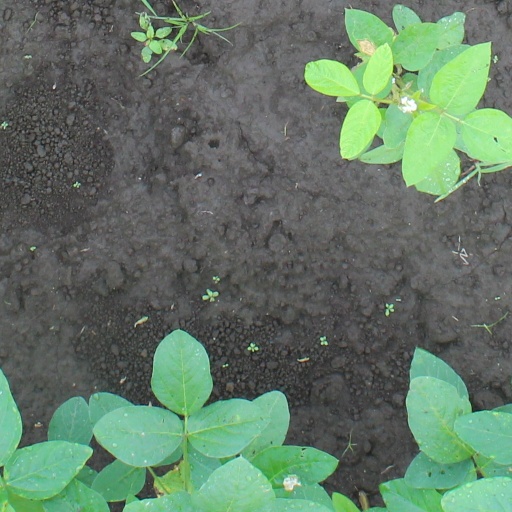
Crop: soybean